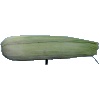
Label: corn_husk